Uniforms of the Grande Armée

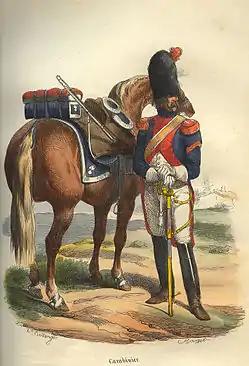
Horse carabinier's uniform before 1809

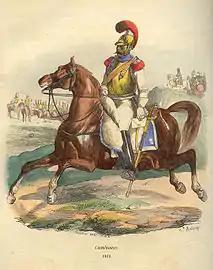
Horse carabinier as of 1809

The corps of Carabiniers was a group of heavy cavalry originally created by Louis XIV. From 1791 to 1809, their uniforms consisted of a blue coat with a blue piped red collar, red cuffs, lapels and turnbacks with white grenades, red epaulettes with edged white straps, red cuff flaps for the 1st Regiment, blue piped red for the 2nd; pewter buttons, a white waistcoat, buff breeches, high boots, a black bearskin cap, white cords, a red patch with a white cross, a red plume, metal white chin scales from 1809, yellow-buff edged white belts, white gauntlet gloves, blue cloaks, and white sheepskin edged red. They wore white long gaiters for service on foot and blue overalls for undress. Carabiniers were armed with a dragoon musket with a bayonet and sword. The regiments rode black horses while trumpeters rode greys.